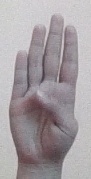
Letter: kaaf